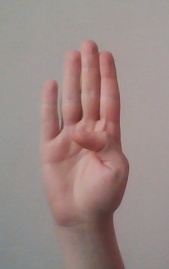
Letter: kaaf